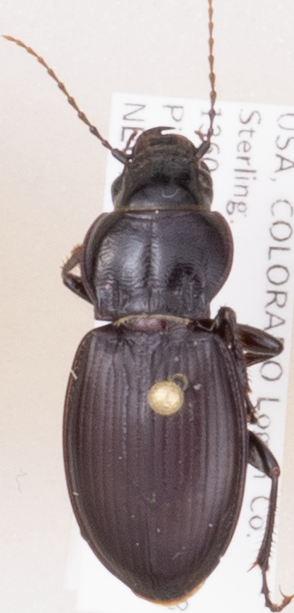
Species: Cyclotrachelus torvus
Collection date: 2018-07-12
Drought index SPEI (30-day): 0.792
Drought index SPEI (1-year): -0.33
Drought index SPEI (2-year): -0.418